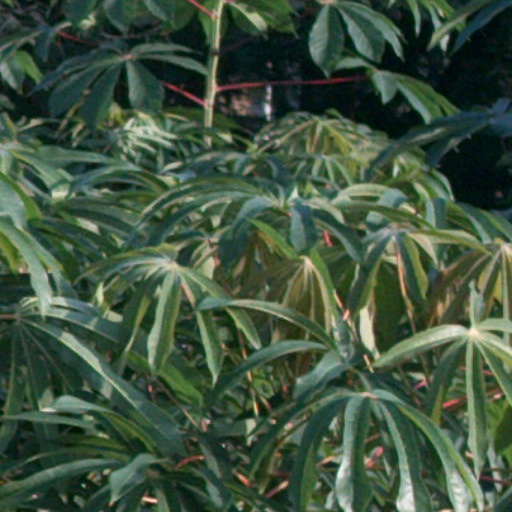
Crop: cassava